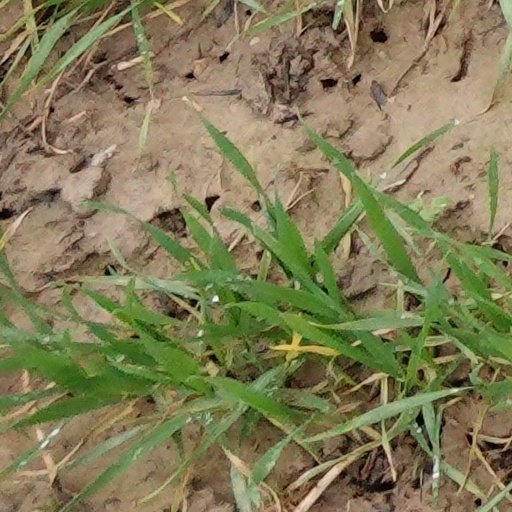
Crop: wheat